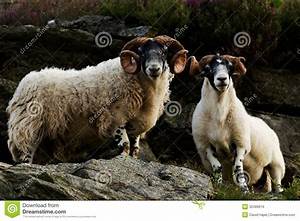
Label: pecora